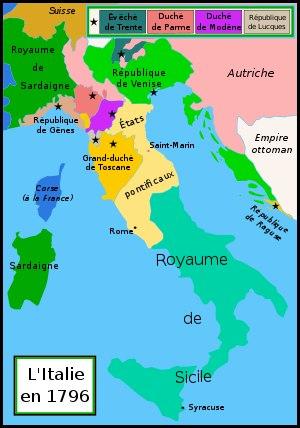
Le Risorgimento, ou unification italienne, est la période de l’histoire de l'Italie dans la seconde moitié du XIXᵉ siècle au terme de laquelle les rois de la maison de Savoie unifient la péninsule italienne par l'annexion de la Lombardie, de Venise, du royaume des Deux-Siciles, du duché de Modène et Reggio, du grand-duché de Toscane, du duché de Parme et des États pontificaux au royaume de Sardaigne.
L'histoire militaire de l'Italie couvre une vaste période de temps, depuis les faits d'armes des Étrusques, dans l'Antiquité la plus ancienne, jusqu'aux opérations de maintien de la paix dans le monde de la période contemporaine sous l'égide de l'OTAN, en passant par l'impérialisme romain, l'expansion de la Sérénissime, la défense des anciens États, les campagnes de l'empire colonial, les guerres d'Indépendance qui ont conduit à l'unité italienne au XIXᵉ siècle et les conflits mondiaux du XXᵉ siècle au cours desquels la péninsule se trouvait dans une position géo-stratégique centrale.